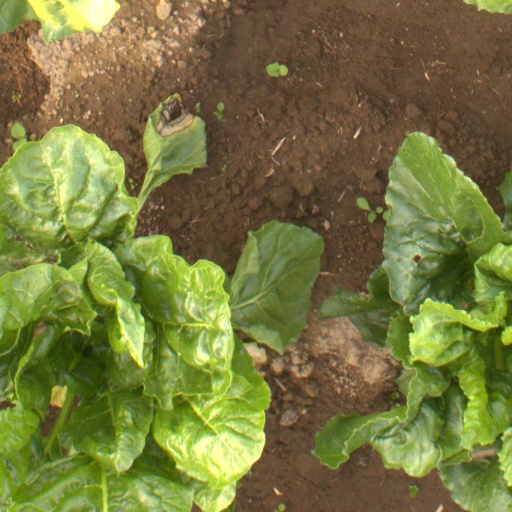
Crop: sugar beet